Nubes (song)

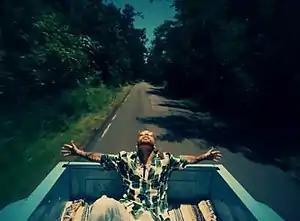
A screenshot from the music video, depicting Alejandro riding in the bed of a truck.

On August 31, 2021, "Nubes" was released as the second promotional single from "Vice Versa", with a music video directed by Fernando Lugo. The visual depicts Alejandro going on a tropical trip through his native, Puerto Rico, "with scenes that will leave [the audience] wanting to savor a piña colada by the sea". Los 40's Laura Coca said that like it is suggested by its title, the video "takes us up to the clouds". She continued praising the visual that "perfectly represents" what the singer wants to "express through his verses". The song was included on the set lists for Alejandro's the Rauw Alejandro World Tour and the Vice Versa Tour. The track was featured in the online multiplayer action-adventure game "GTA Online: The Contract" (2021).